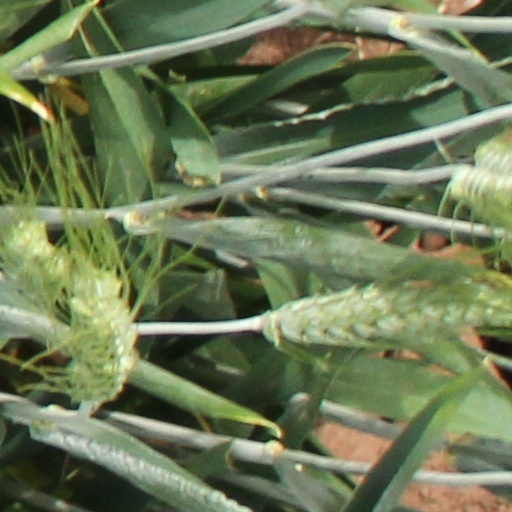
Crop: wheat